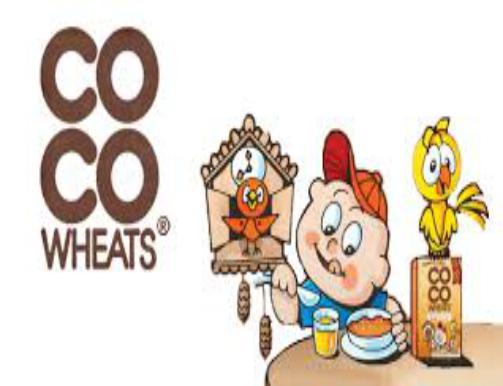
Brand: CoCo Wheats
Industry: Food